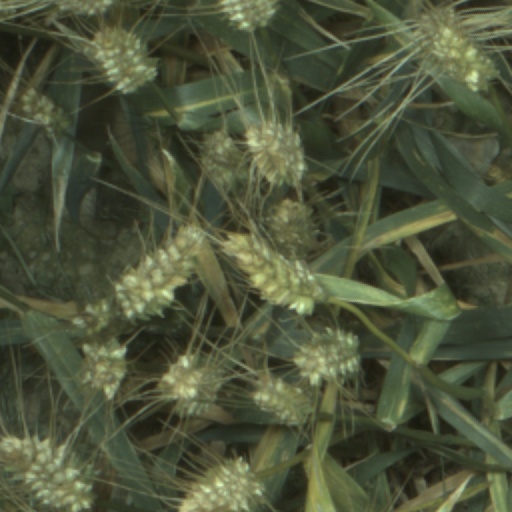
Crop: wheat